CAR-15

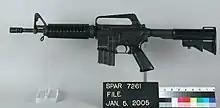
CAR-15 Submachine Gun

As early as 1964, United States Navy SEALs were testing prototypes of what would become the "Model 607" SMG. Colt's manufactured approximately 50 of these for evaluation. Most were issued to Navy SEALs and Army Special Forces, though some were also given to Army K-9 units.